Hairstyle

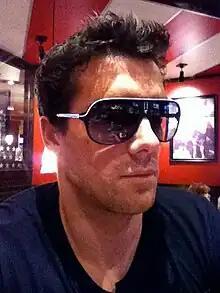
Man with styled hair, 2011

During the First World War, women around the world started to shift to shorter hairstyles that were easier to manage. After WWI women started for to bob, shingle and crop their hair, often covering it with small head-hugging cloche hats. In Korea, the bob was called . In Europe and the US the bob was seen as a step towards women's liberation. Women began marcelling their hair, creating deep waves in it using heated scissor irons. Durable permanent waving became popular also in this period: it was an expensive, uncomfortable and time-consuming process, in which the hair was put in curlers and inserted into a steam or dry heat machine. During the 1930s women began to wear their hair slightly longer, in pageboys, bobs or waves and curls.